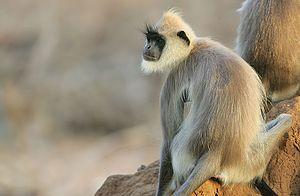
Marisa Coulter est un personnage de fiction et l'un des personnages principaux de la trilogie À la croisée des mondes, de Philip Pullman. Bien que ce ne soit pas révélé immédiatement, elle est la mère de l'héroïne Lyra Belacqua, qu'elle a eue avec Lord Asriel.